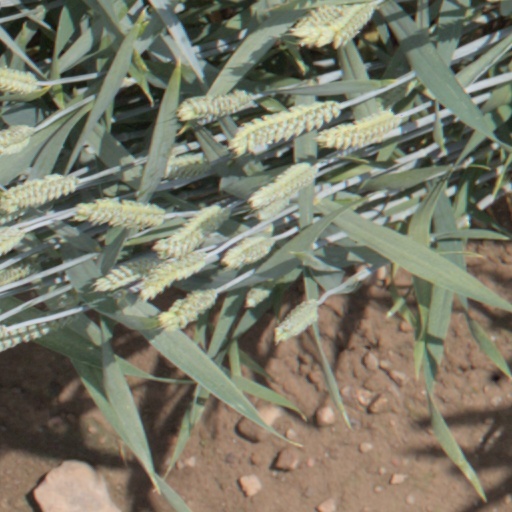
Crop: wheat